Lord of the World

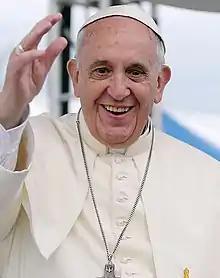
Pope Francis

Although it is not as well known as the dystopian writings of Evgeny Zamyatin, George Orwell, Ray Bradbury and Aldous Huxley, "Lord of the World" continues to have many admirers—especially among Conservative and Traditionalist Catholics.